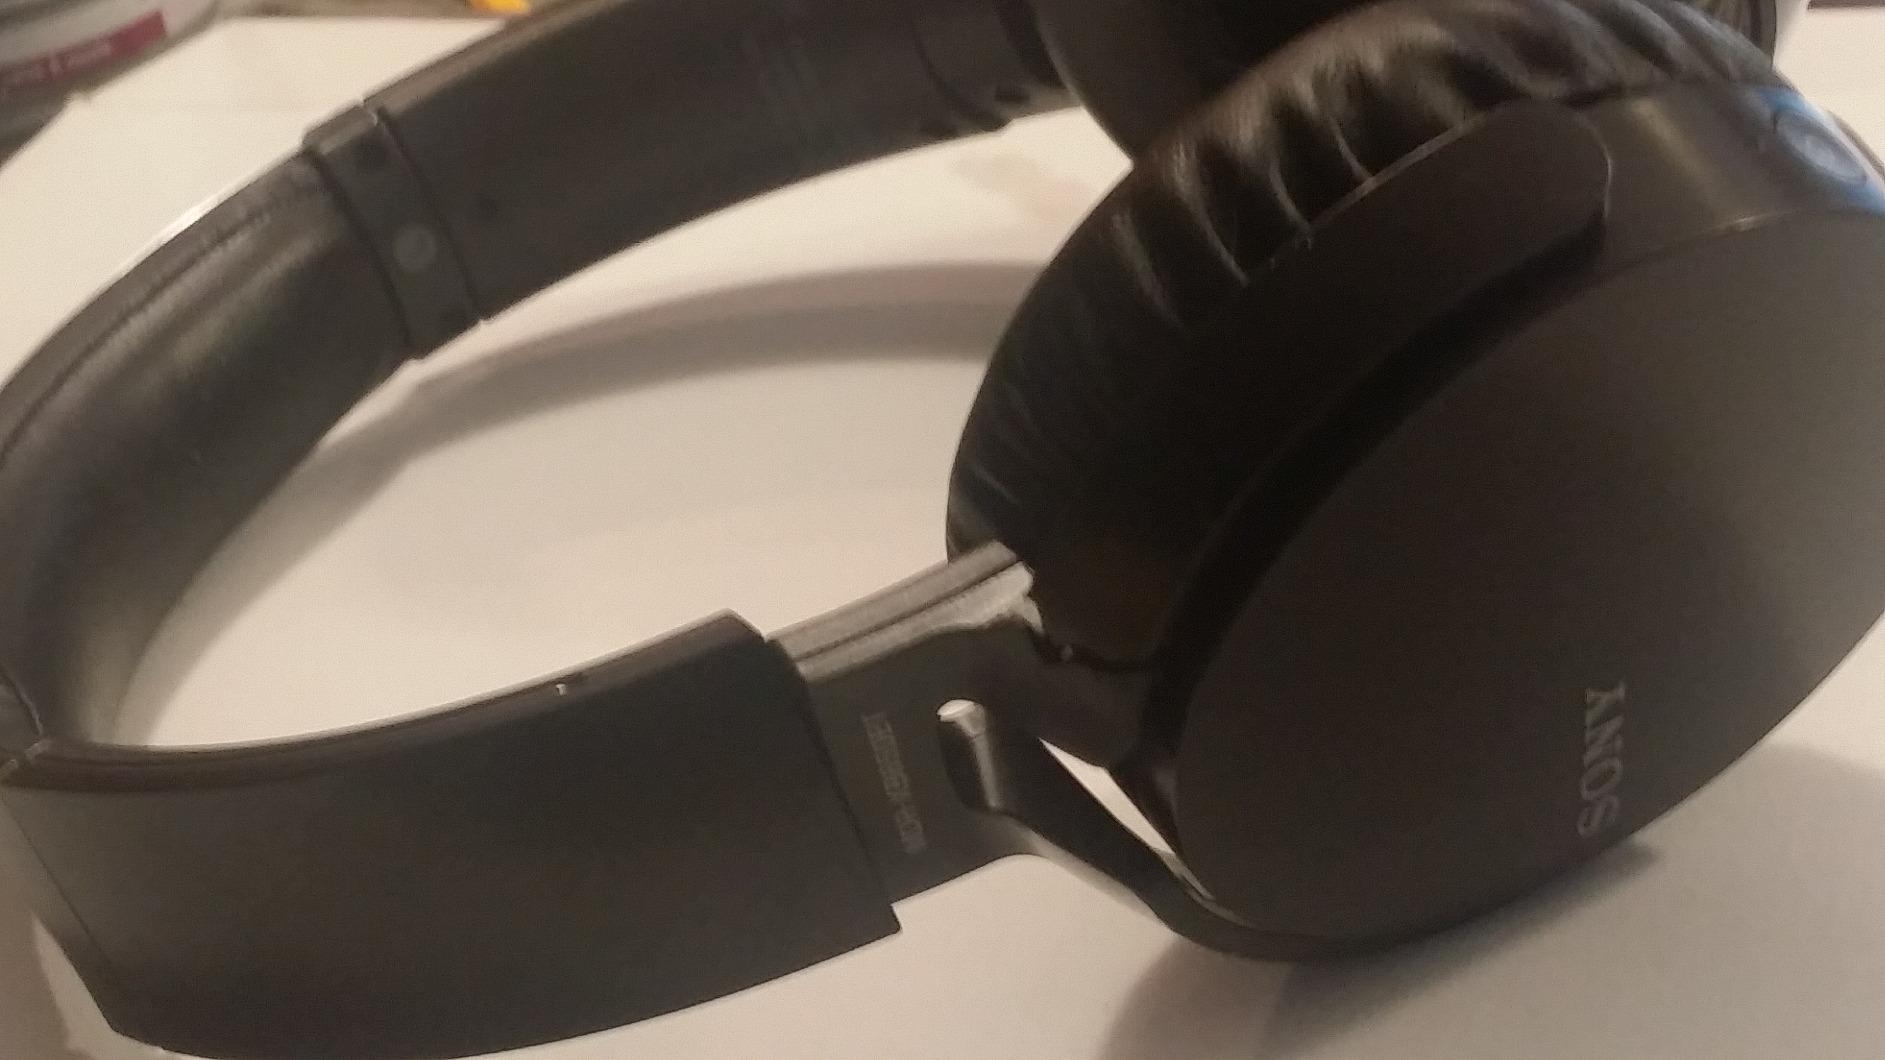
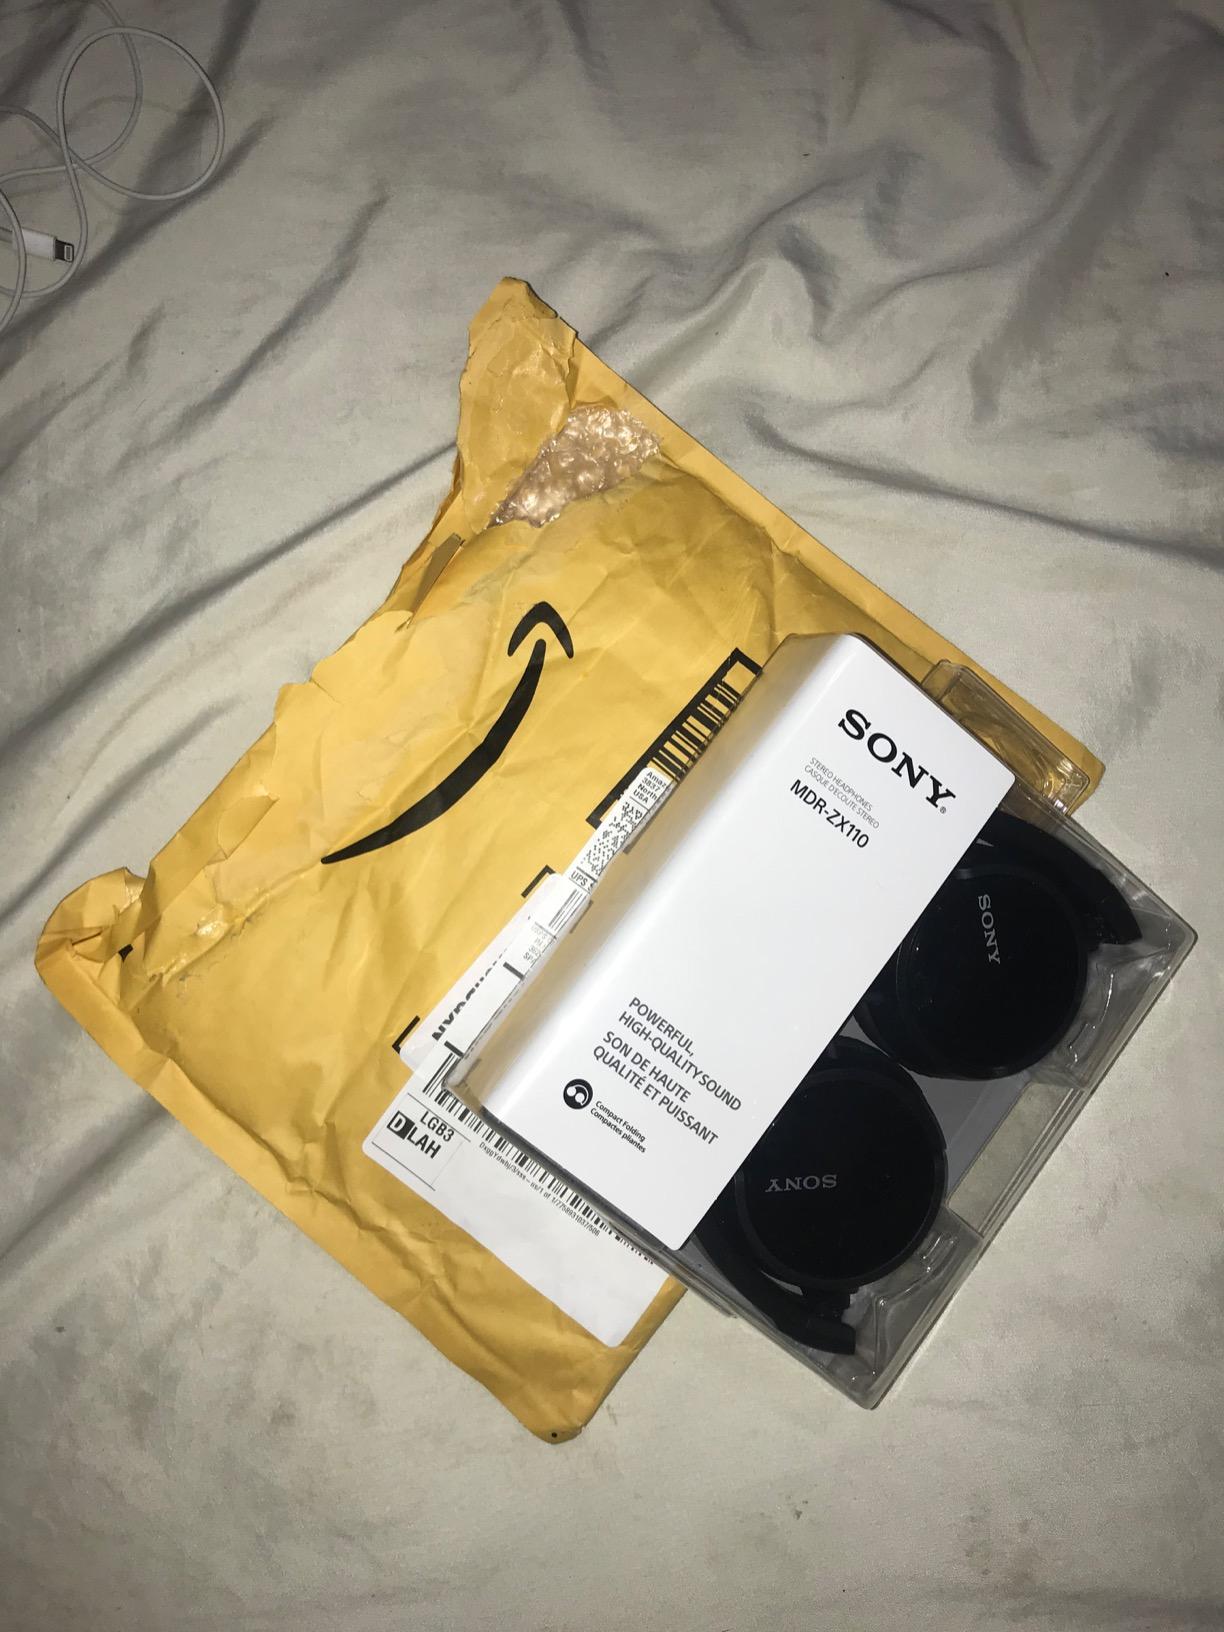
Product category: headphones
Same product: no